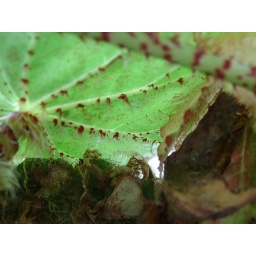
Potted plant in the office